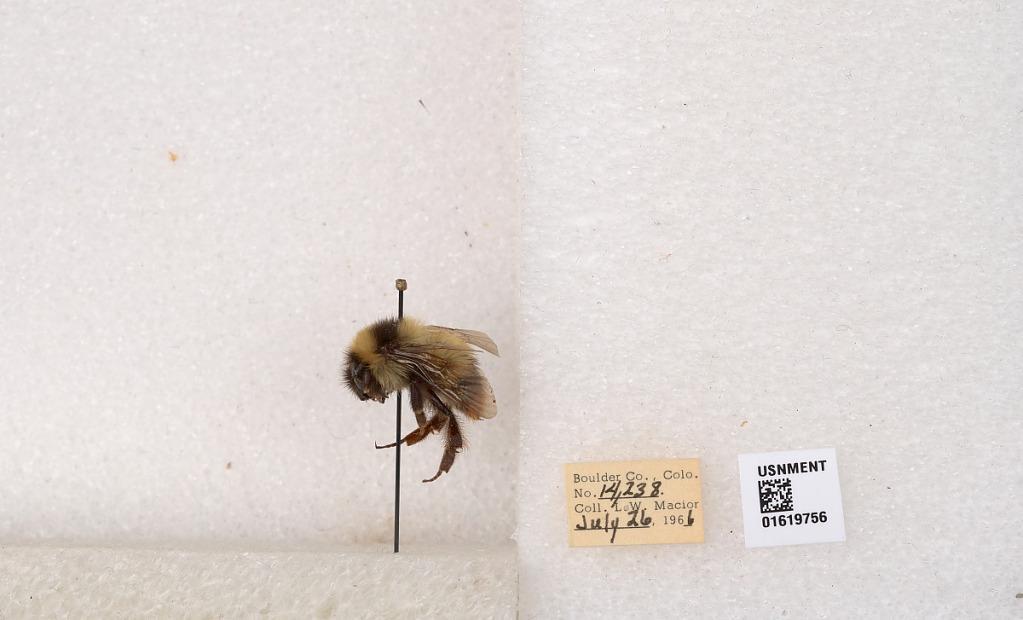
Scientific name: Bombus kirbyellus
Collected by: L. Macior
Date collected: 1966-7-26
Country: United States
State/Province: Colorado
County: Boulder
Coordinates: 40.0925, -105.358